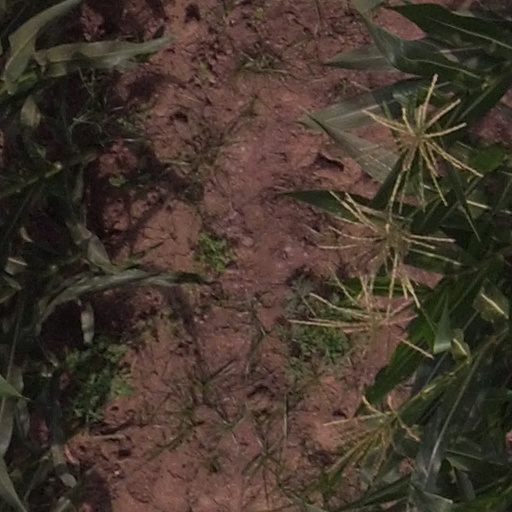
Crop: maize; corn